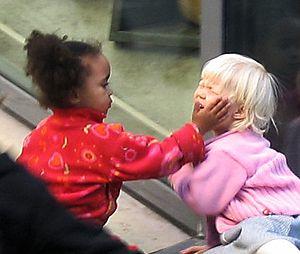
Une claque est un coup porté avec le plat de la main ou un gant ou une mitaine.